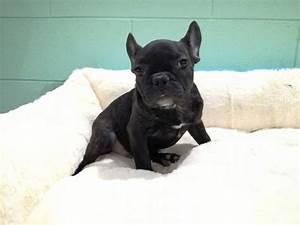
Label: dog